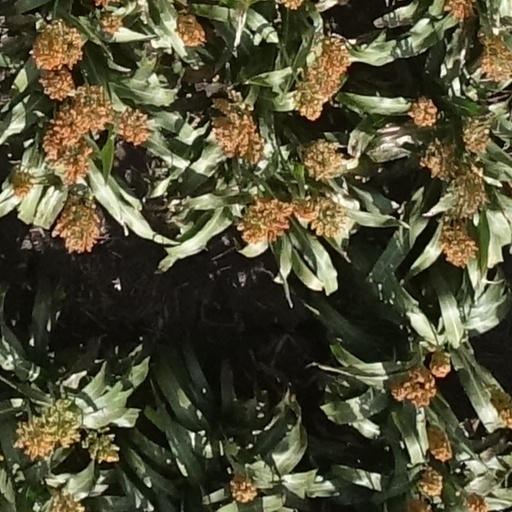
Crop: sorghum